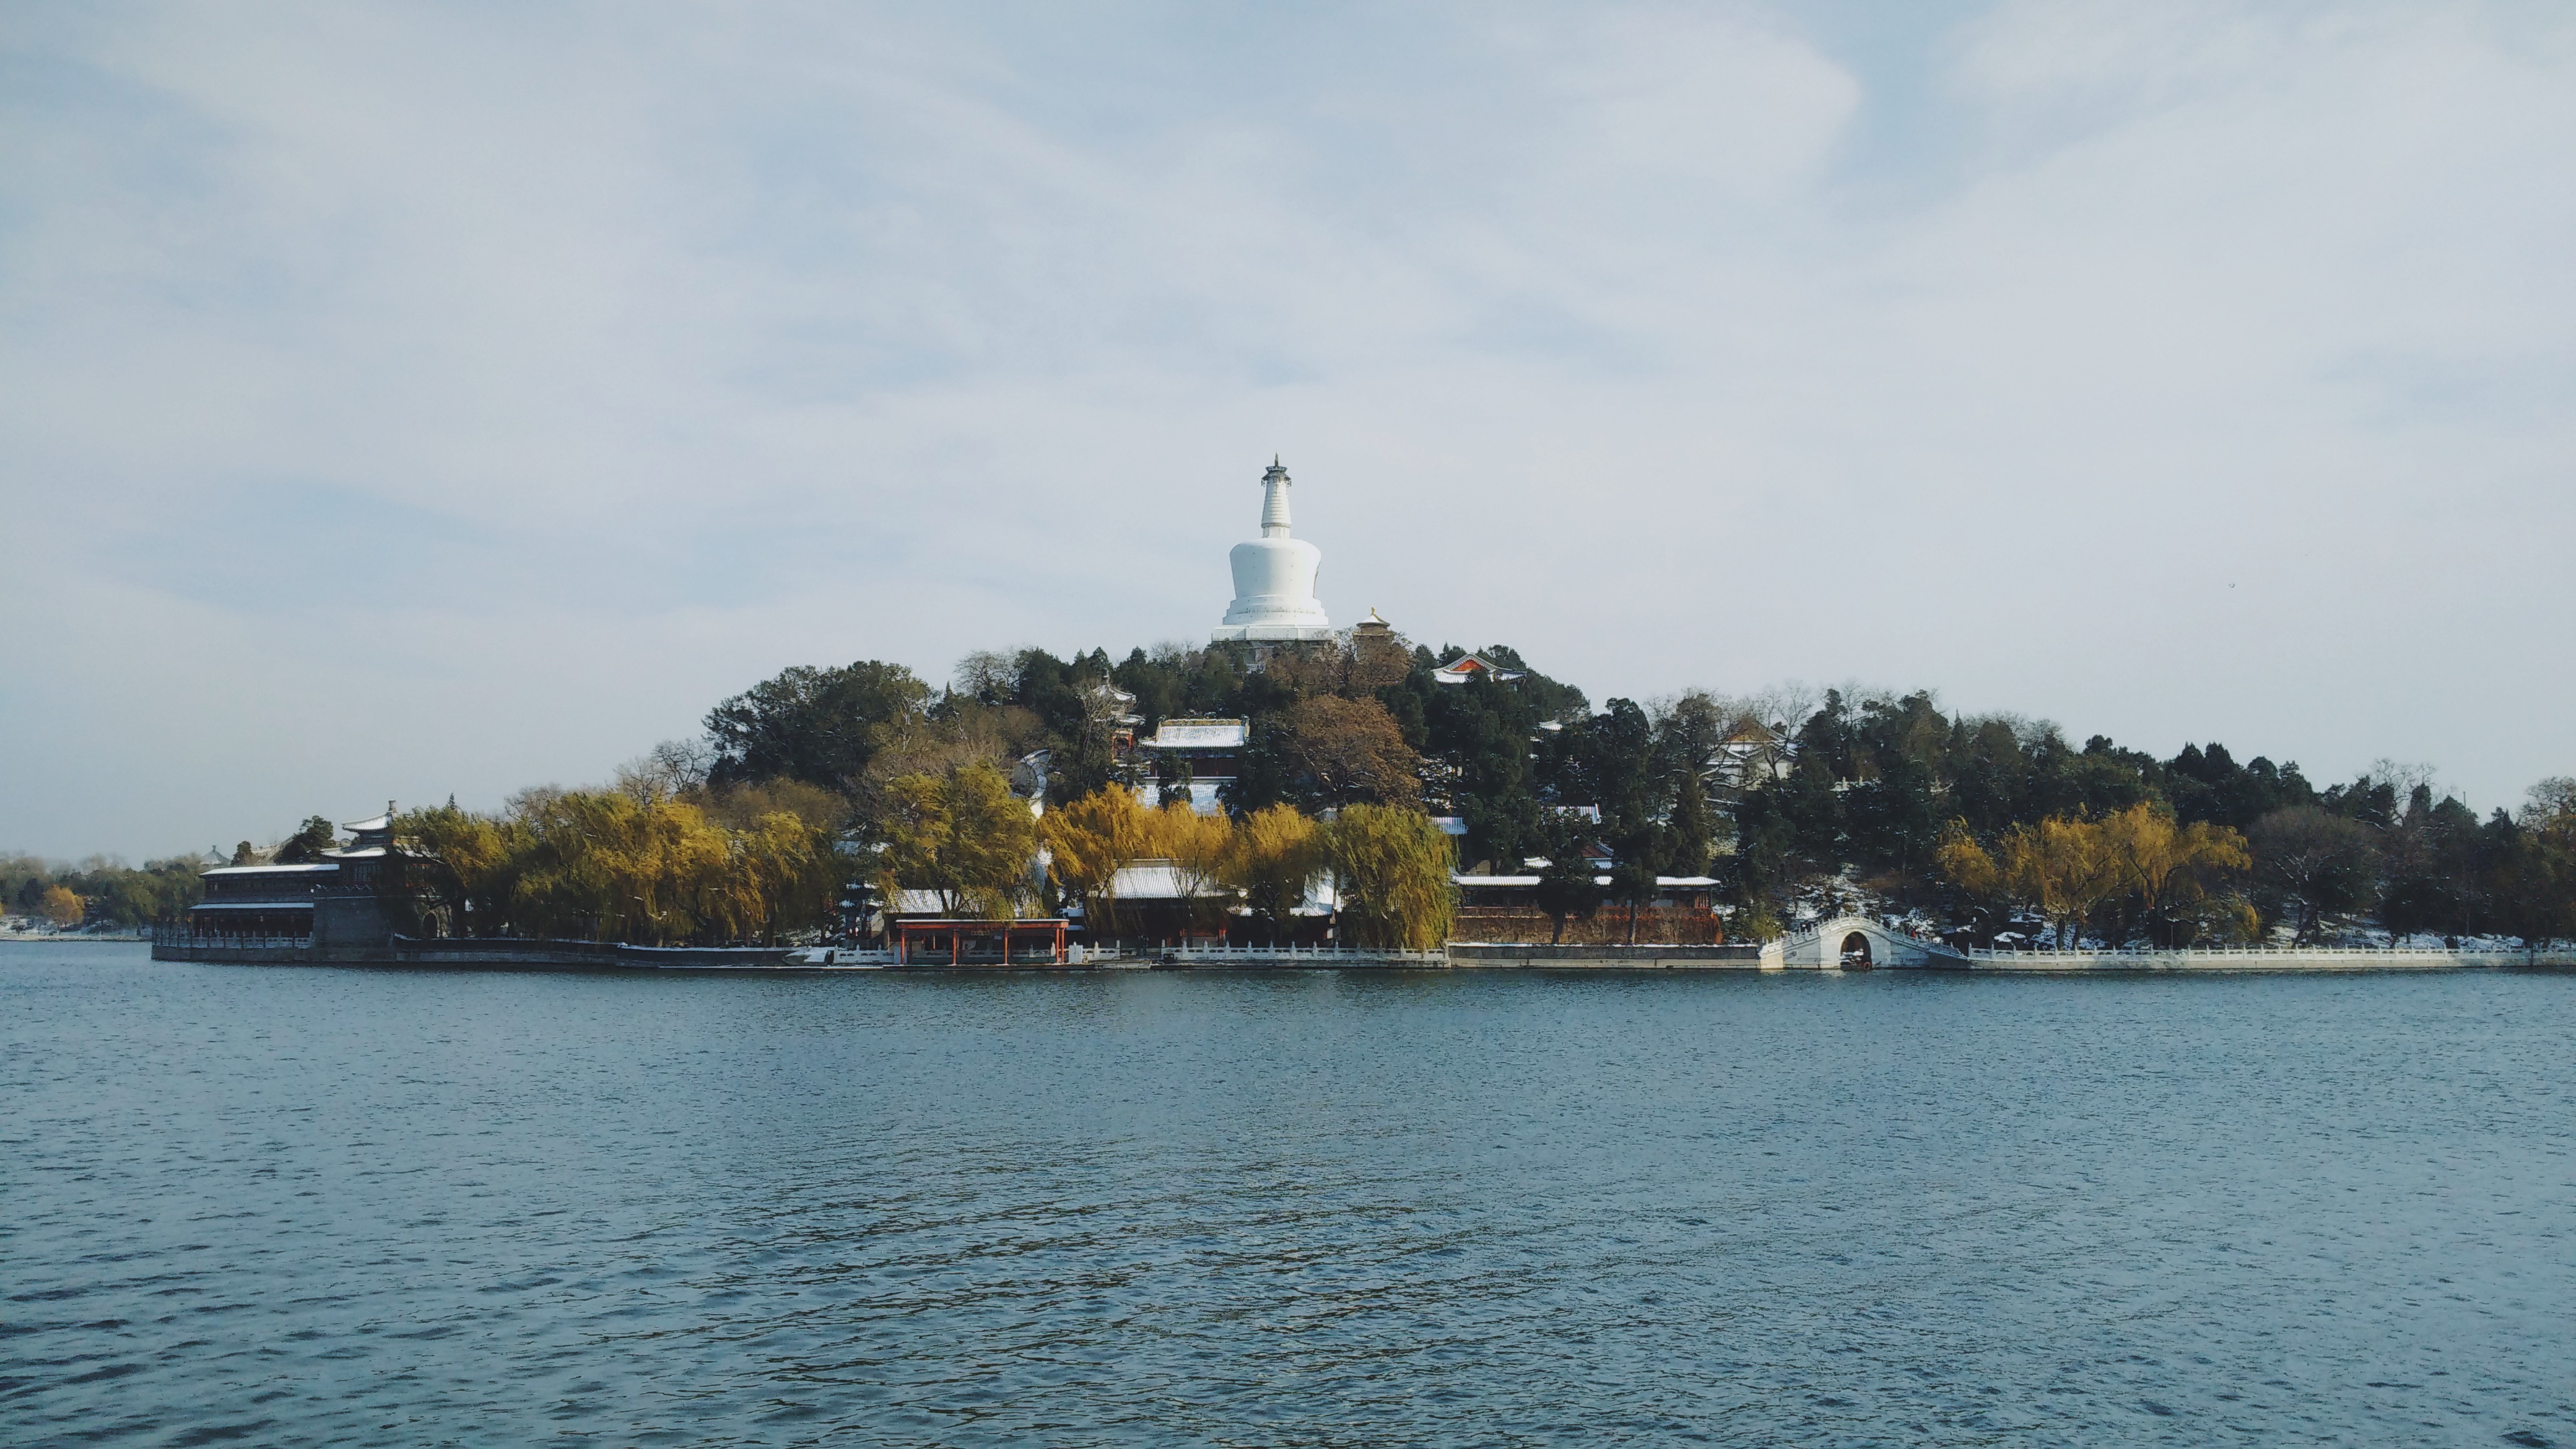
sea, coast, ship, vehicle, bay, harbor, port, waterway, ferry, infrastructure, passenger ship